Roman imperial cult

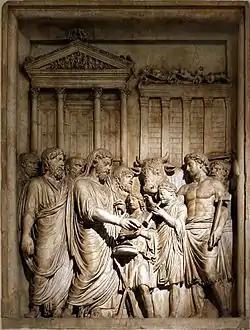
Marcus Aurelius as pontifex offers sacrifice to Jupiter Capitolinus in gratitude for victory. Once part of the Arch of Marcus Aurelius. Capitoline Museum, Rome.

Maximinus Thrax (reigned 235–8 AD) sequestered the resources of state temples in Rome to pay his armies. The temples of the "divi" were first in line. It was an unwise move for his own posterity, as the grant or withholding of apotheosis remained an official judgment of Imperial worthiness, but the stripping of the temples of state gods caused far greater offense. Maximinus's actions more likely show need in extreme crisis than impiety, as he had his wife deified on her death, but in a rare display of defiance the Senate deified his murdered predecessor, then openly rebelled. His replacement, Gordian I, reigned briefly but successfully and was made a "divus" on his death. A succession of short-lived soldier-emperors followed. Further development in imperial cult appears to have stalled until Philip the Arab, who dedicated a statue to his father as divine in his home town of Philippopolis and brought the body of his young predecessor Gordian III to Rome for apotheosis. Coins of Philip show him in the radiate crown (suggestive of solar cult or a Hellenised form of imperial monarchy), with Rome's temple to Venus and "dea Roma" on the reverse.